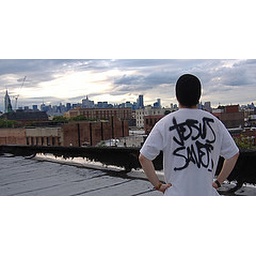
a photograph by my home girl jessica up on the roof like that song by the driffters 1957 lol